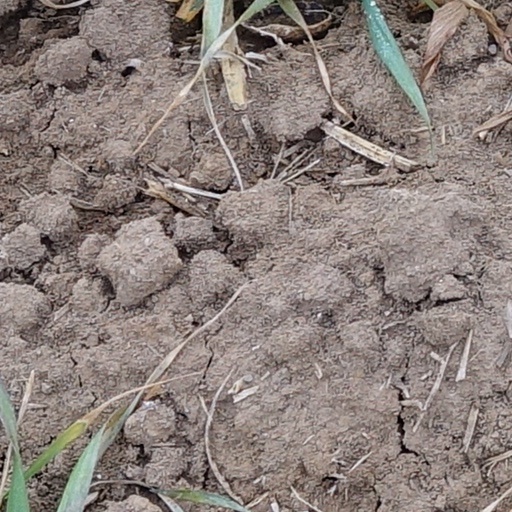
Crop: wheat